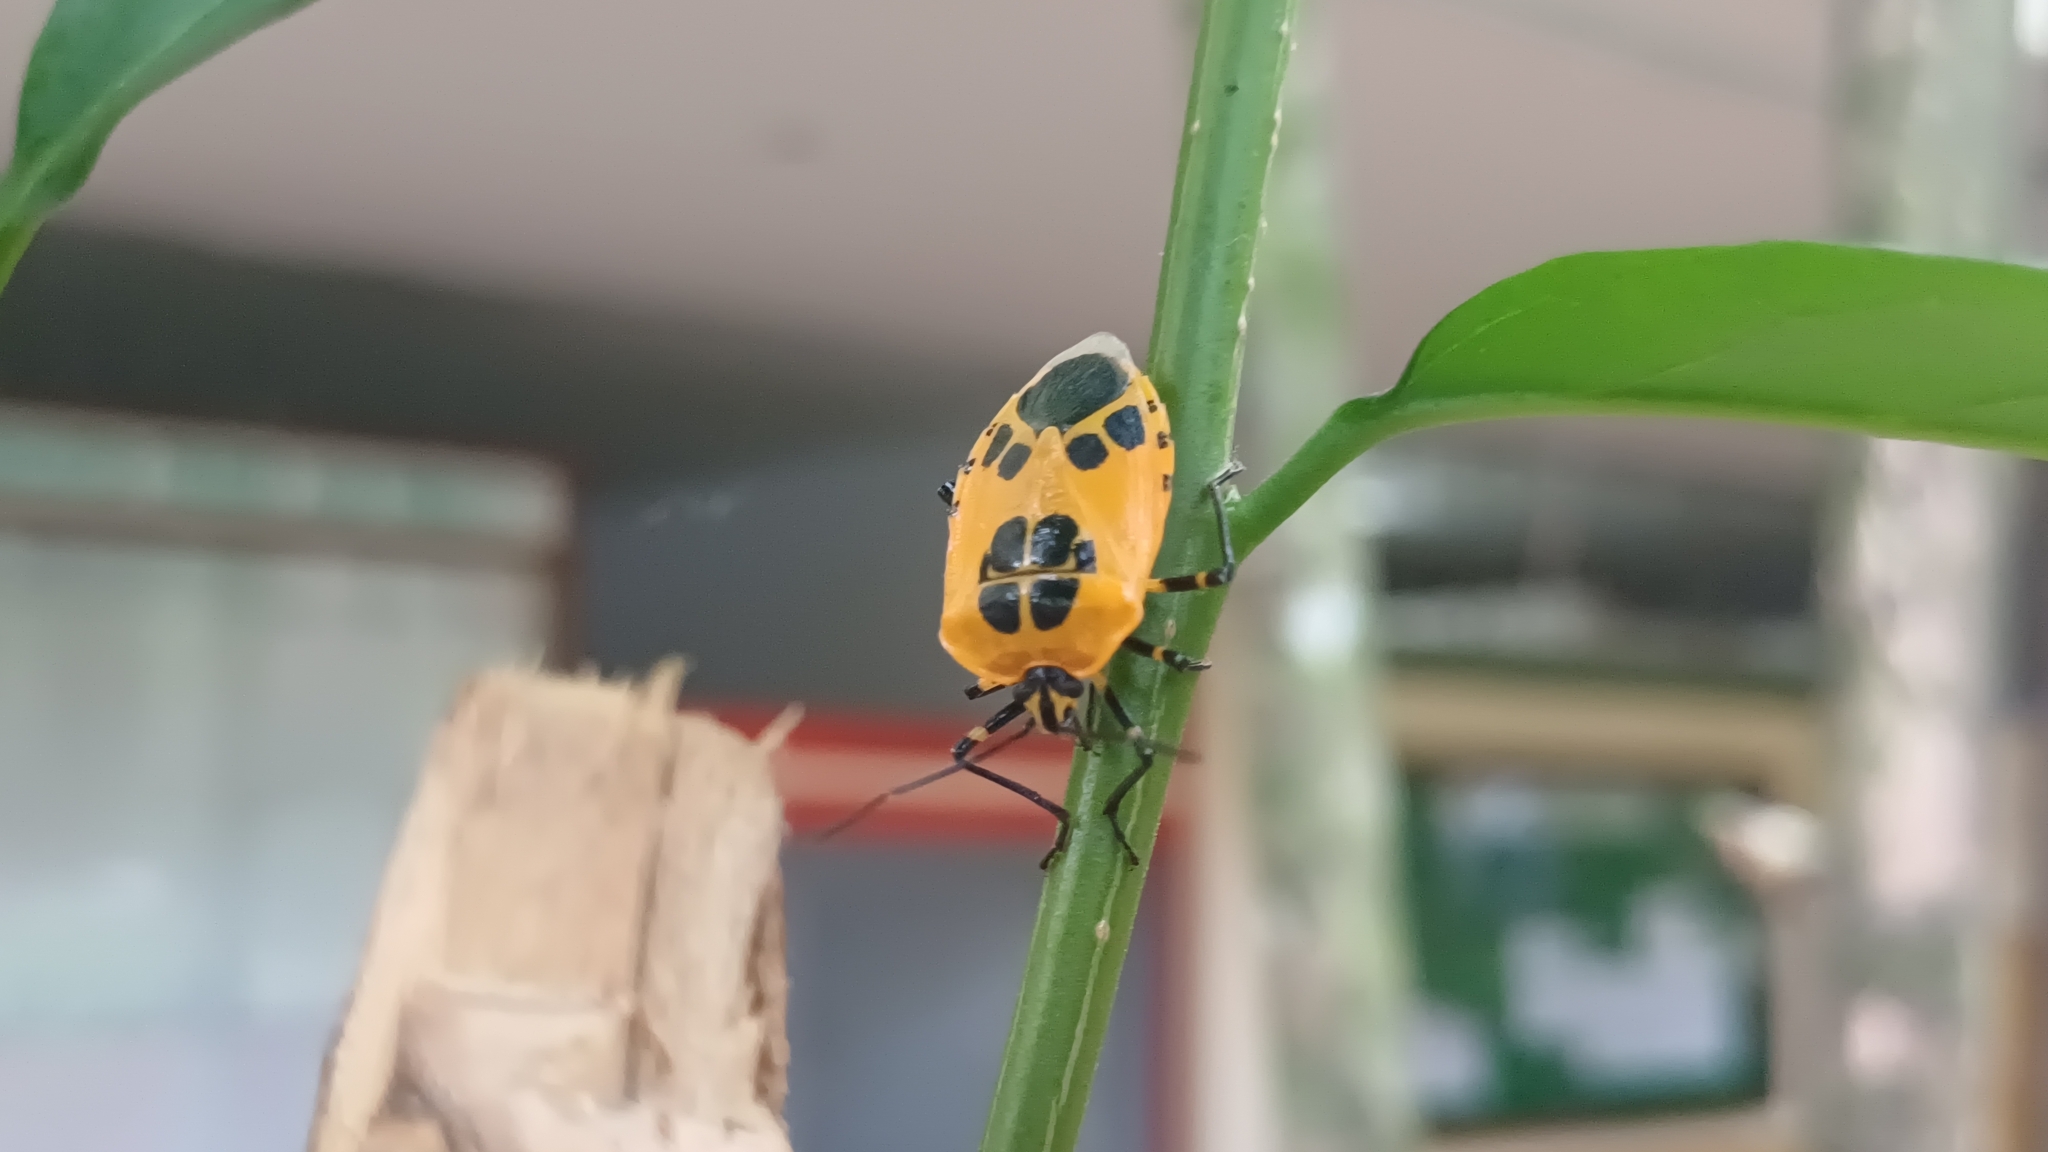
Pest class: stink_bug